Nürburgring

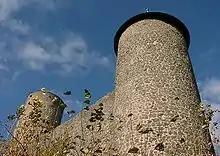
Tower of Nürburg Castle

The is a 150,000-person capacity motorsports complex located in the town of Nürburg, Rhineland-Palatinate, Germany. It features a Grand Prix race track built in 1984, and a long configuration, built in the 1920s, around the village and medieval castle of Nürburg in the Eifel mountains. The north loop is long and contains more than of elevation change from its lowest to highest points. Scottish racing driver Jackie Stewart nicknamed the track "the Green Hell".